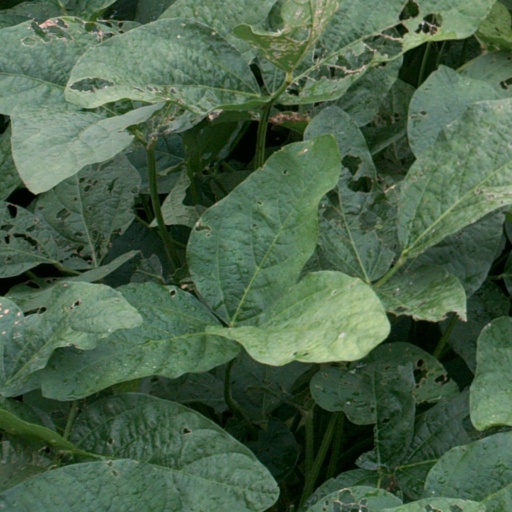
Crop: soybean